Onslow Square

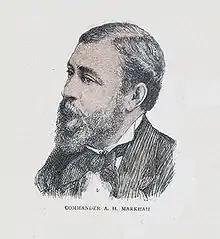
Sir Albert Hastings Markham, who lived at 4 Onslow Square as a child

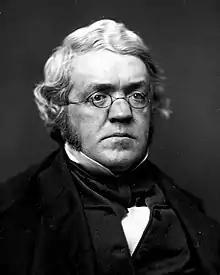
The novelist William Makepeace Thackeray, who lived at 36 Onslow Square from 1853 to 1860

Onslow Square is a garden square in South Kensington, London, England.